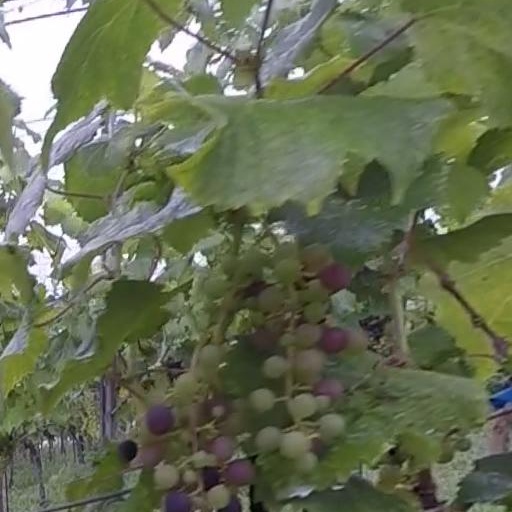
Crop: grape